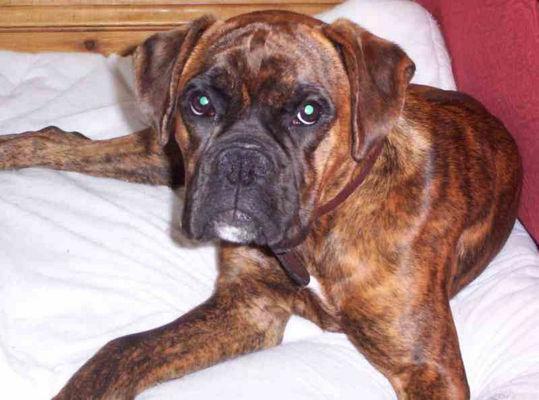
boxer